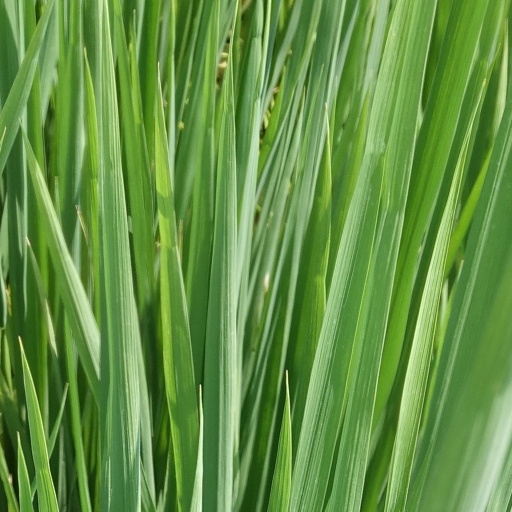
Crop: rice